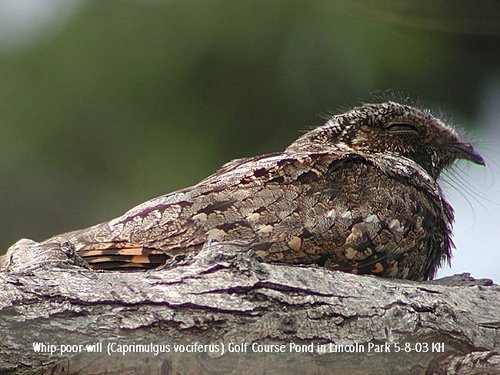
the bird has a brown wingbar and a skinny eyering.
this bird is covered with a speckled pattern to blend in with its surroundings.
the bird has a brown body with ruffled feathers and a short black beak.
a bird that is unique in shape, large breast brown in color.
this small bird has a mix of brown, white, gray and black spotted feathers.
this bird has wings that are brown and a flat bill
this bird has wings that are brown and has a short bill
this bird has wings that are brown and has a short bill
this bird has wings that are brown and has a short bill
this bird has camouflaged brown and gray feathers, with hair-like feathers on its crown and large black eyes.
Species: Whip Poor Will